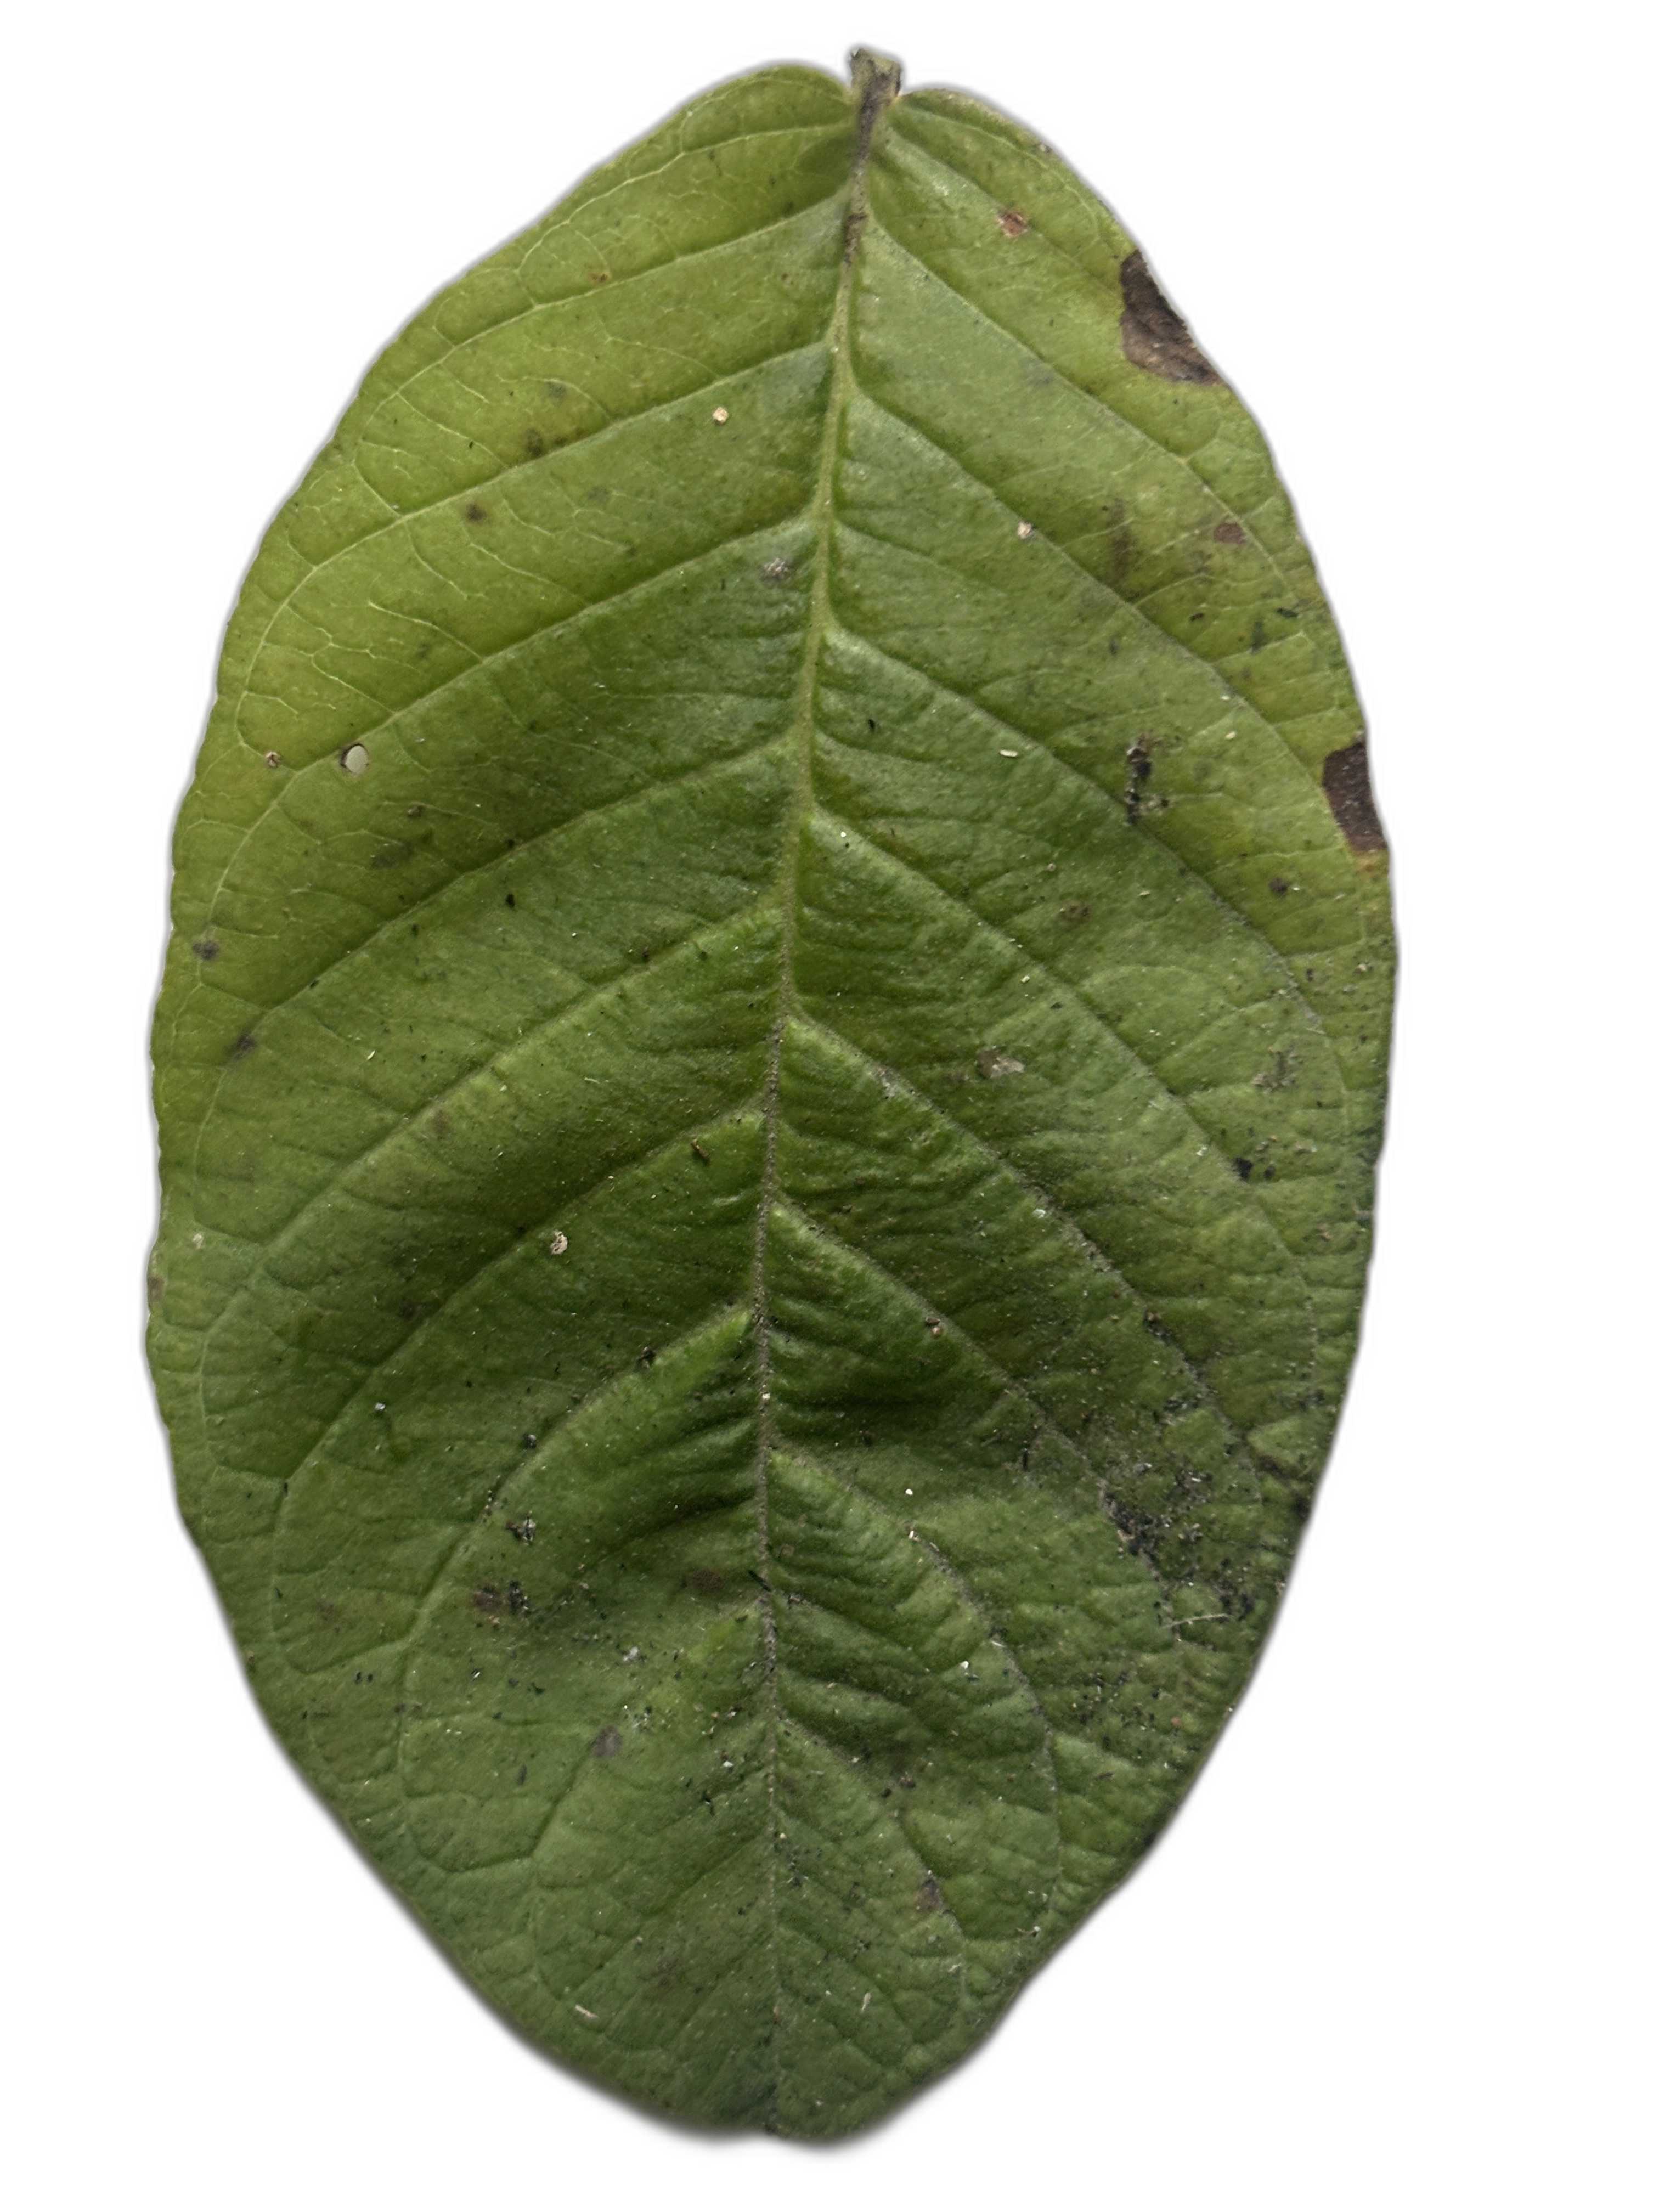
Plant part: leaf
Disease: Canker